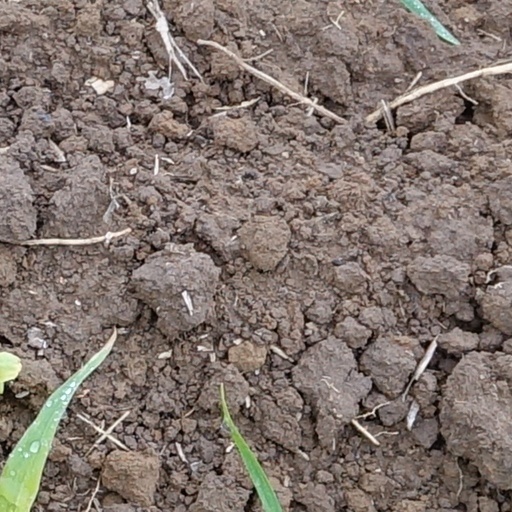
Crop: wheat